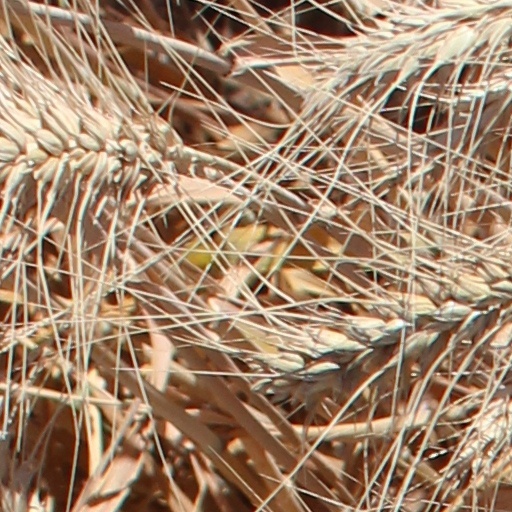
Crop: wheat